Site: brandenburg
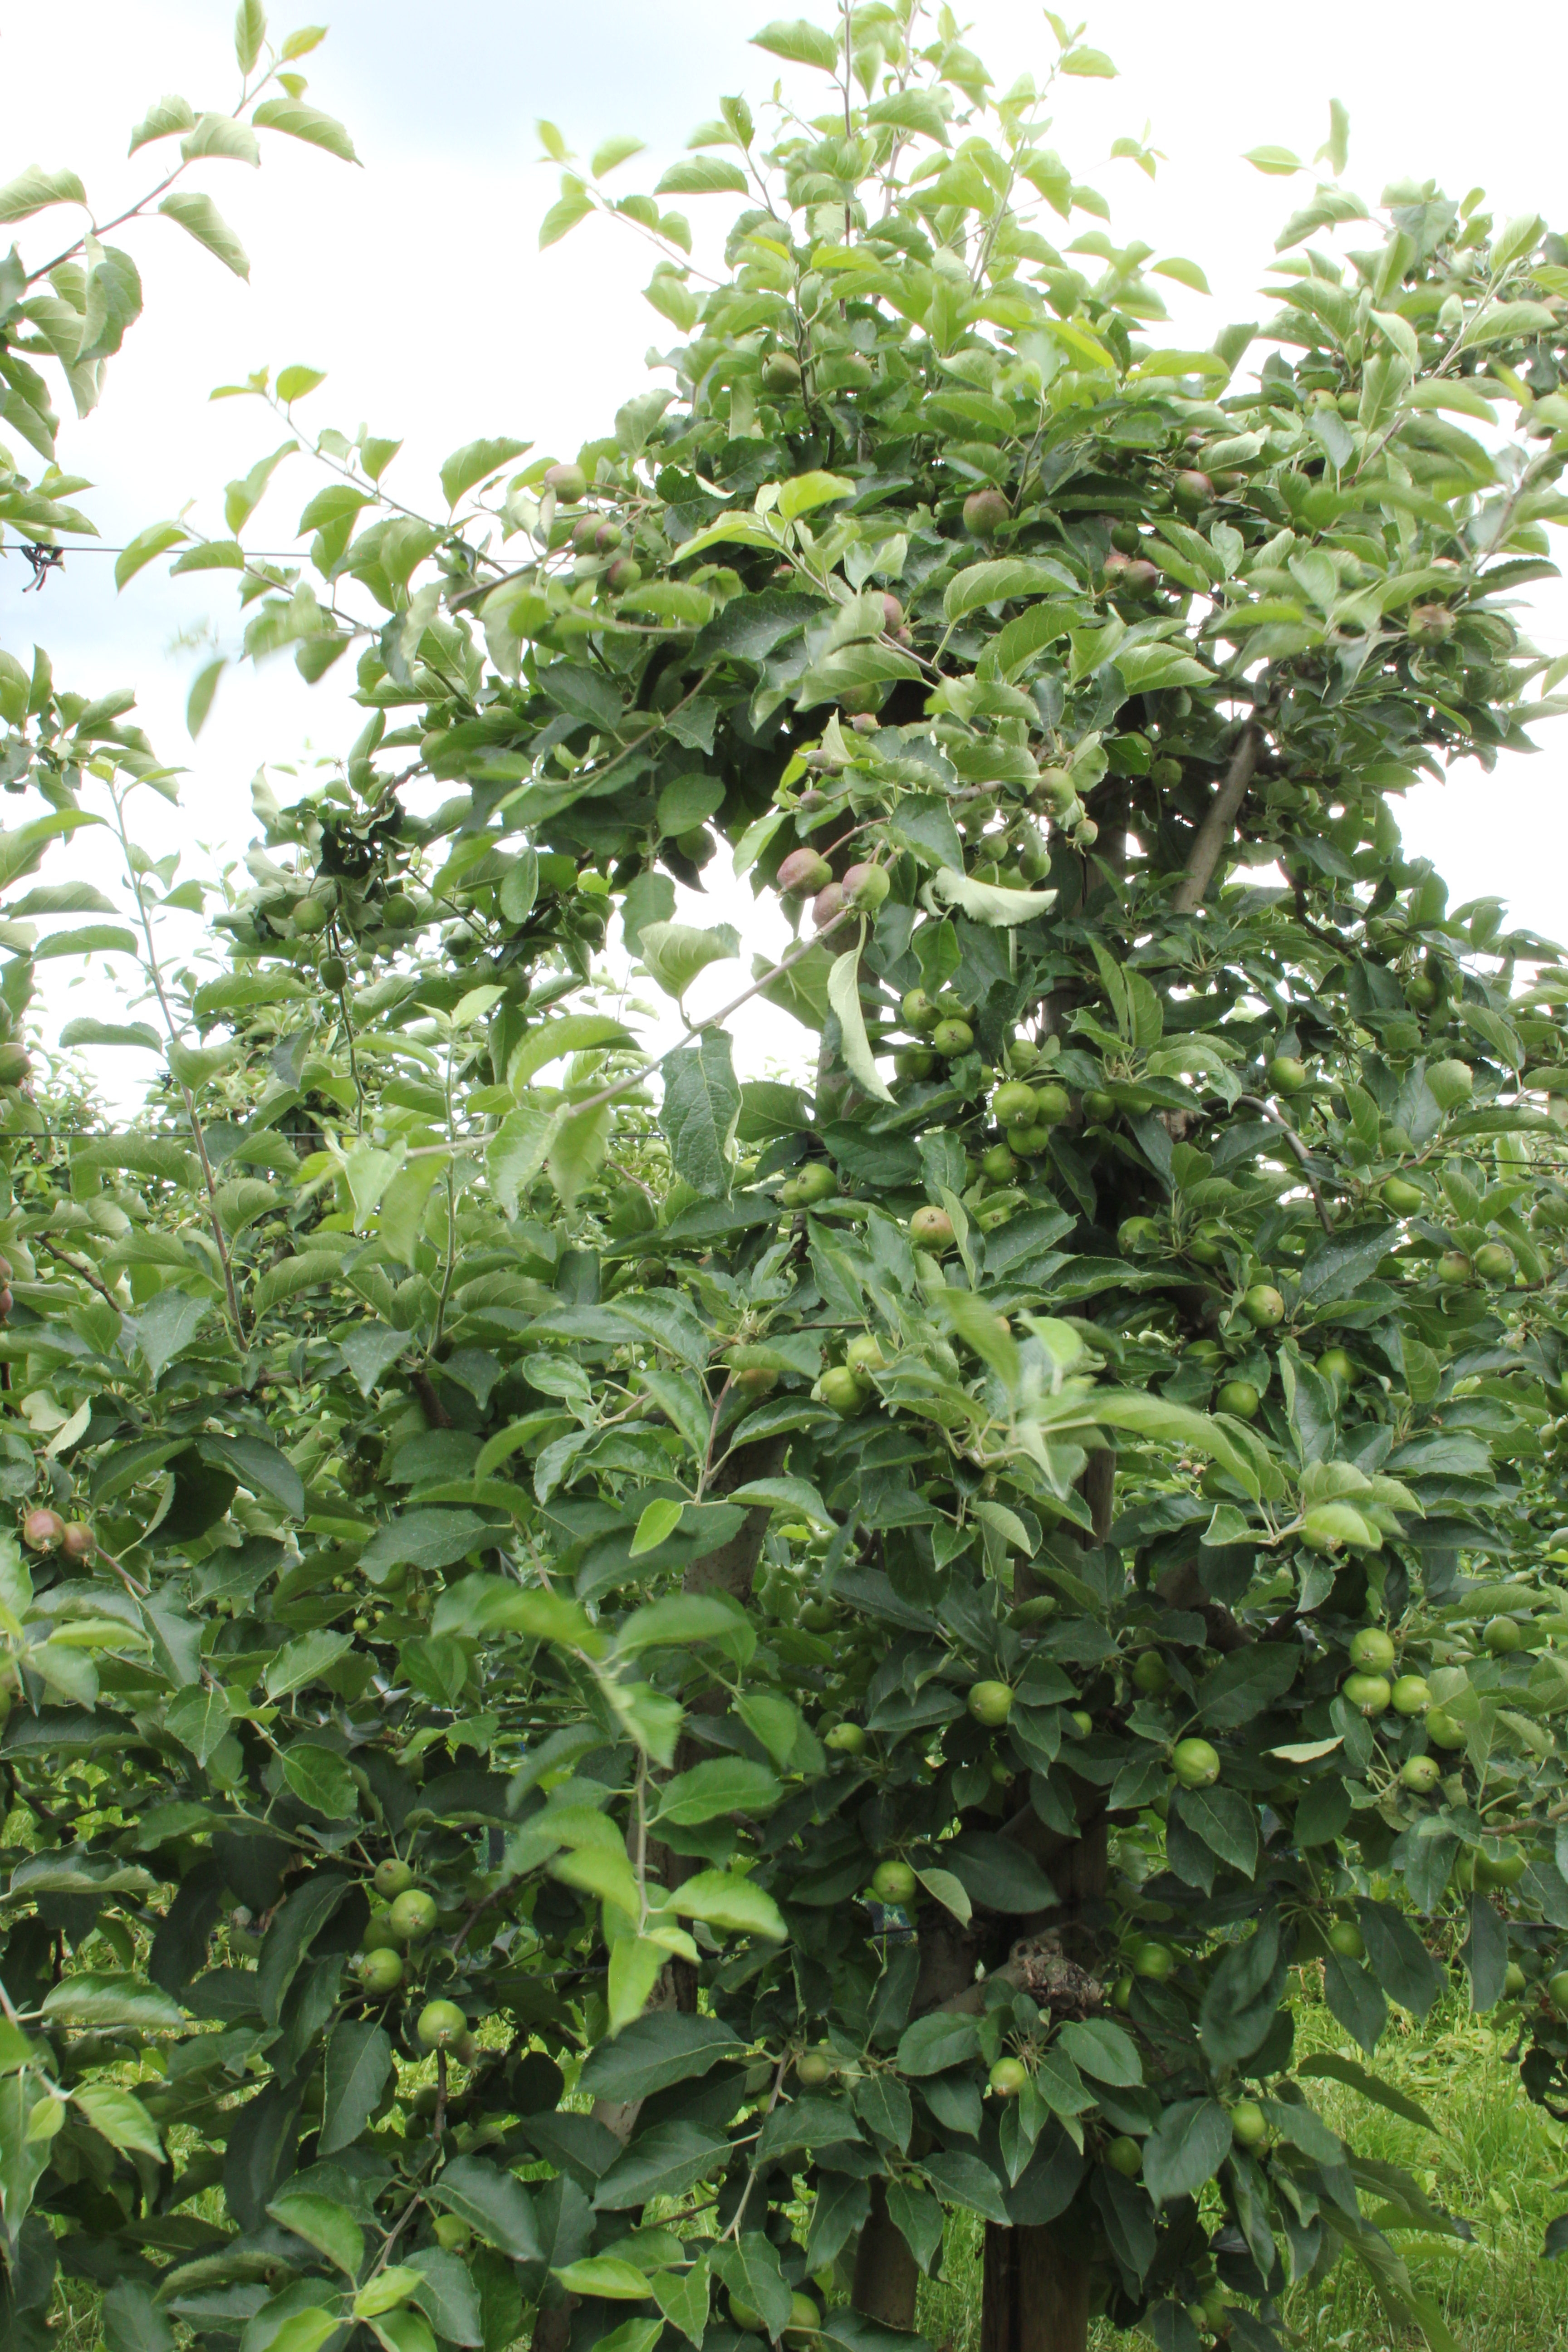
Growth stage (BBCH 73): Development of fruit